Elton Tsang

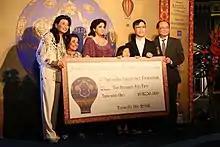
Donation presentation to Sheen Hok Charitable Foundation 2016

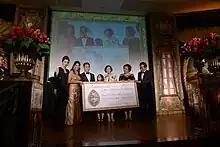
Donation presentation to Sheen Hok Charitable Foundation 2017

Tsang is involved in charity. He has donated to Mother's Choice, the Po Leung Kuk orphanage, and the Lord Grace Home for the Aged. He credits Sheen Hok Charitable Foundation founder, Alice Chiu, as being an inspiration saying "my passion for charitable work originates from Alice Chiu ... I was deeply touched by her efforts to help the needy in the society. Earlier, I visited children with amblyopia in Handan, China. The experience taught me to be grateful for all I have, and do my best to help those in need."